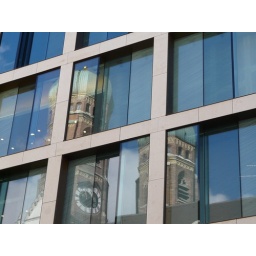
Frauenkirche reflected in the windows of a commercial building on Kaufingerstrasse, Munich's main shopping street.